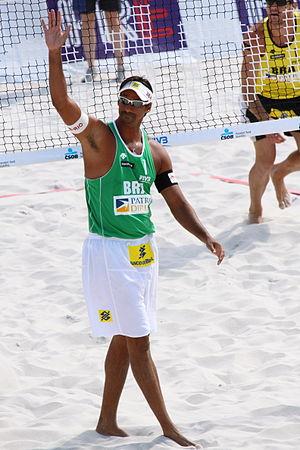
Ricardo Alex Costa Santos, né le 6 janvier 1975 à Salvador de Bahia, est un joueur de beach-volley brésilien.